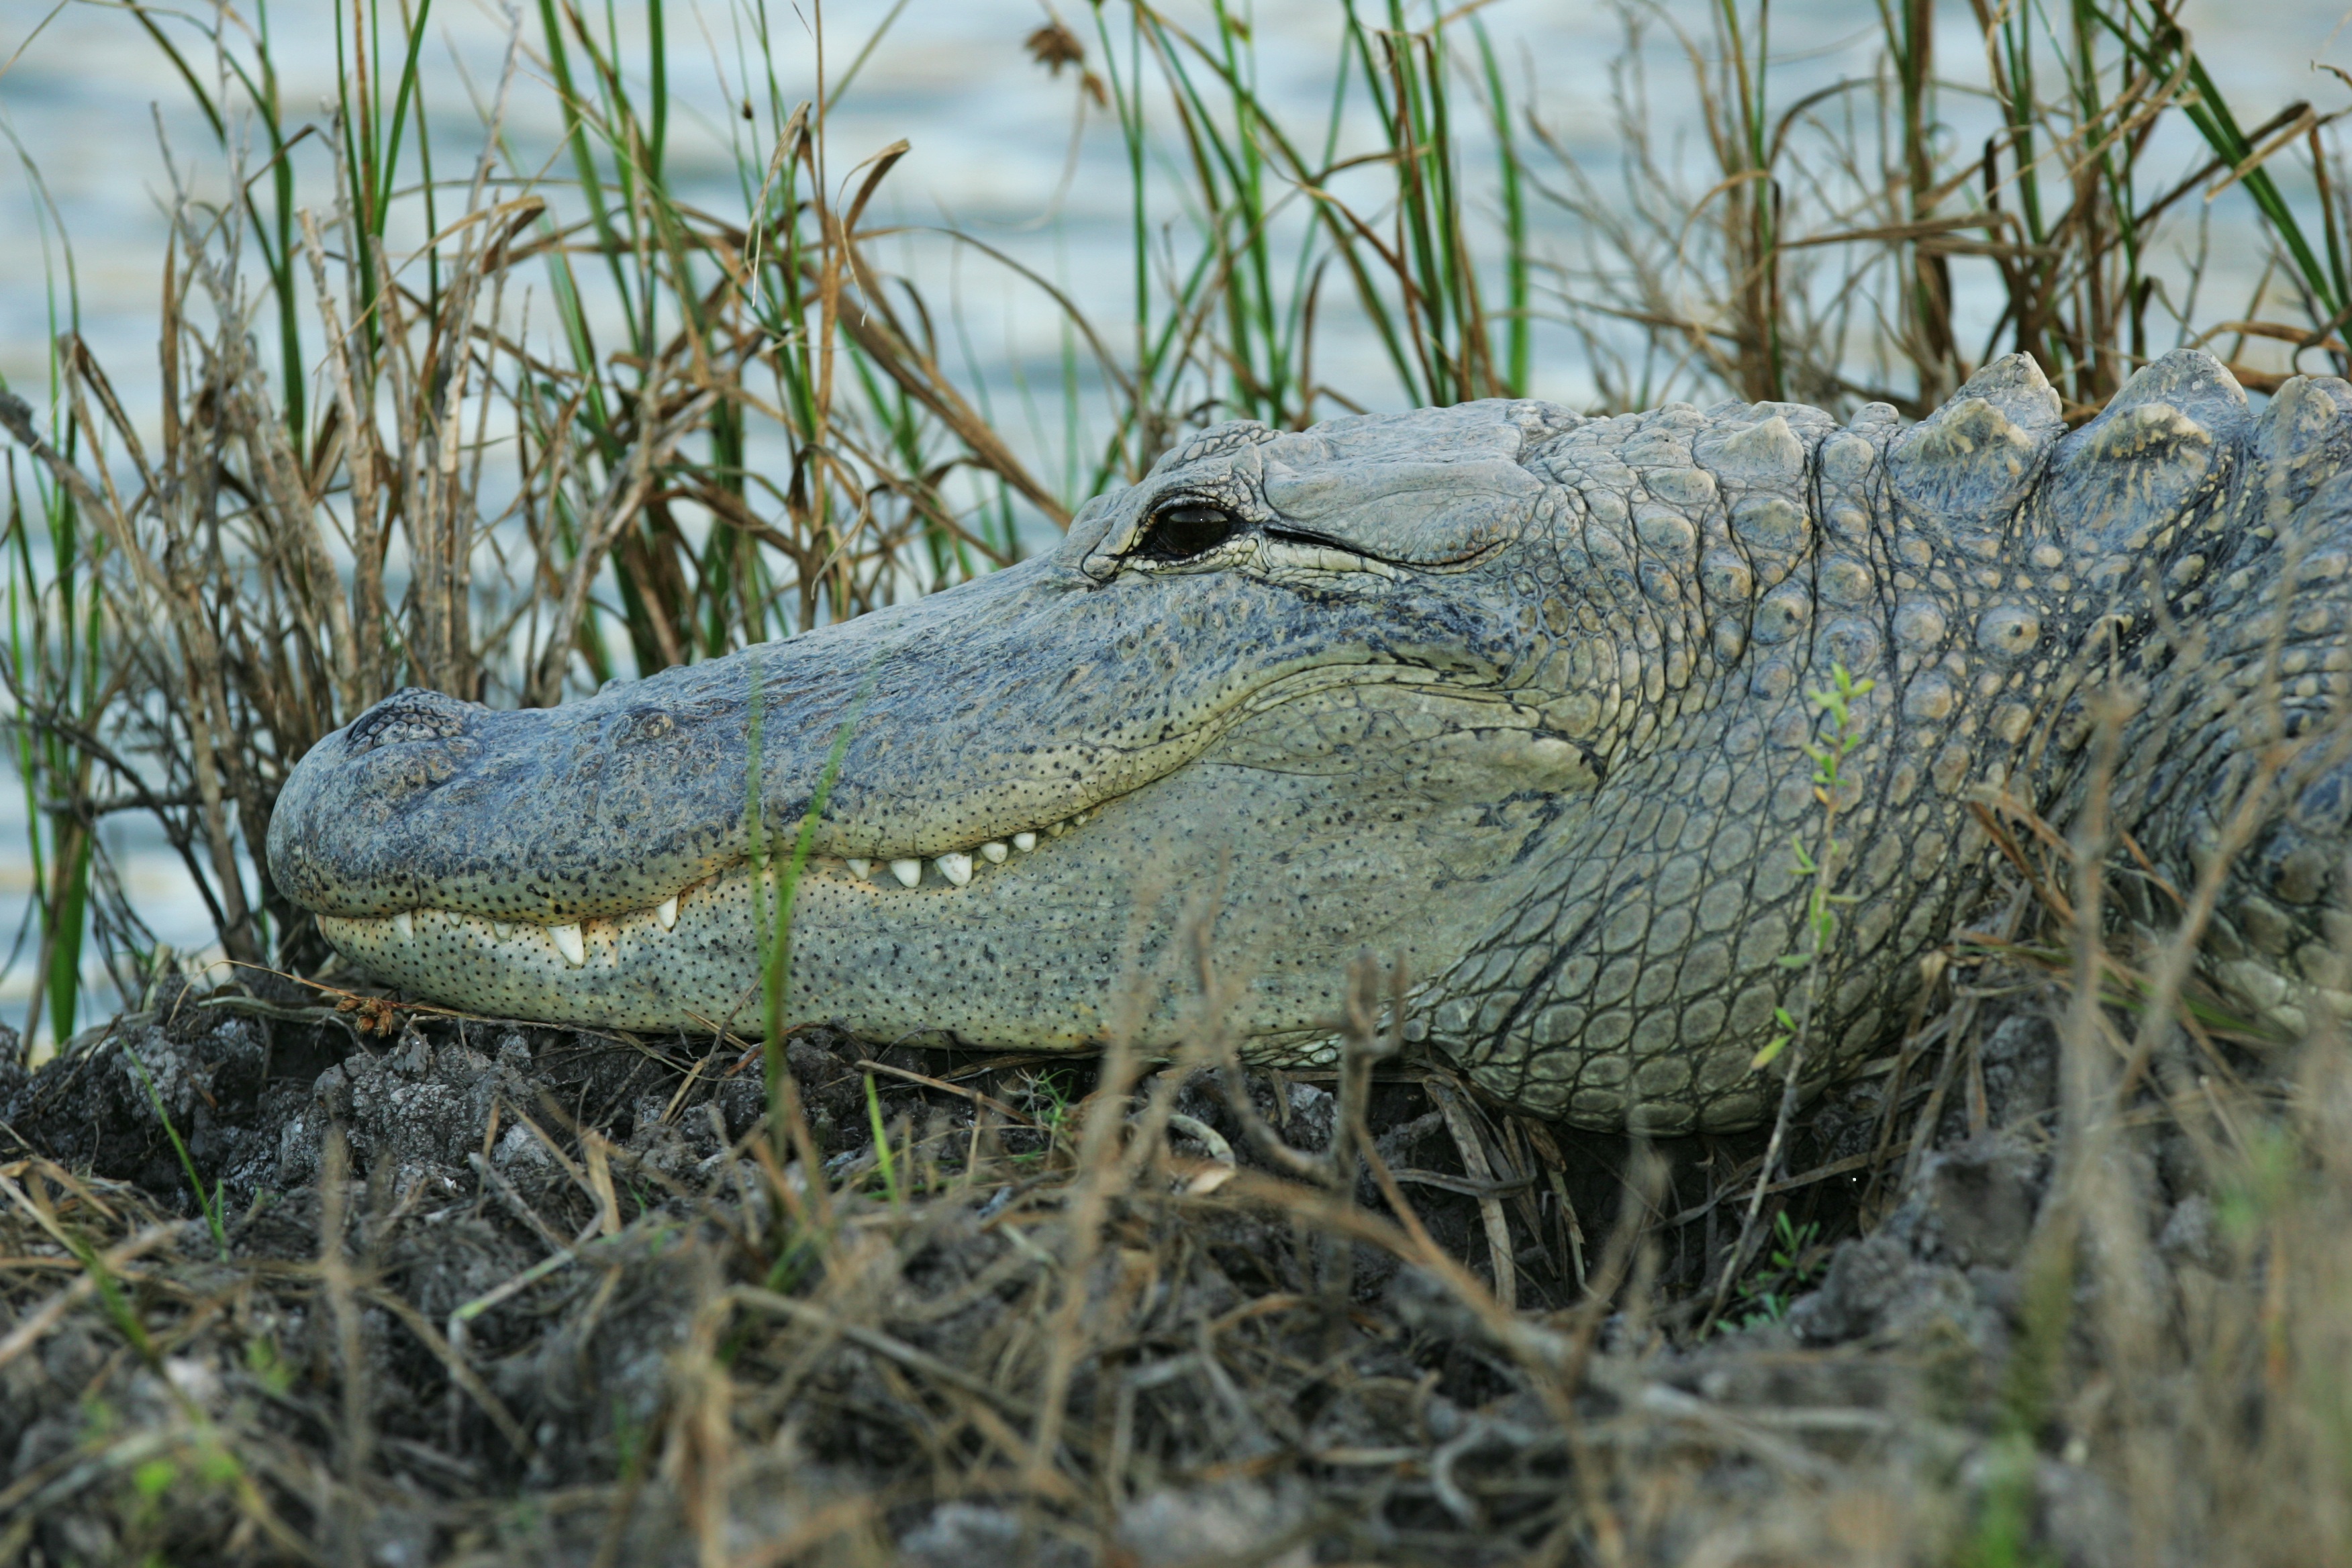
water, nature, swamp, animal, wildlife, wild, portrait, predator, reptile, amphibian, fauna, crocodile, alligator, outdoors, vertebrate, resting, gator, sunning, crocodilia, american alligator, gharial, lacertidae, nile crocodile